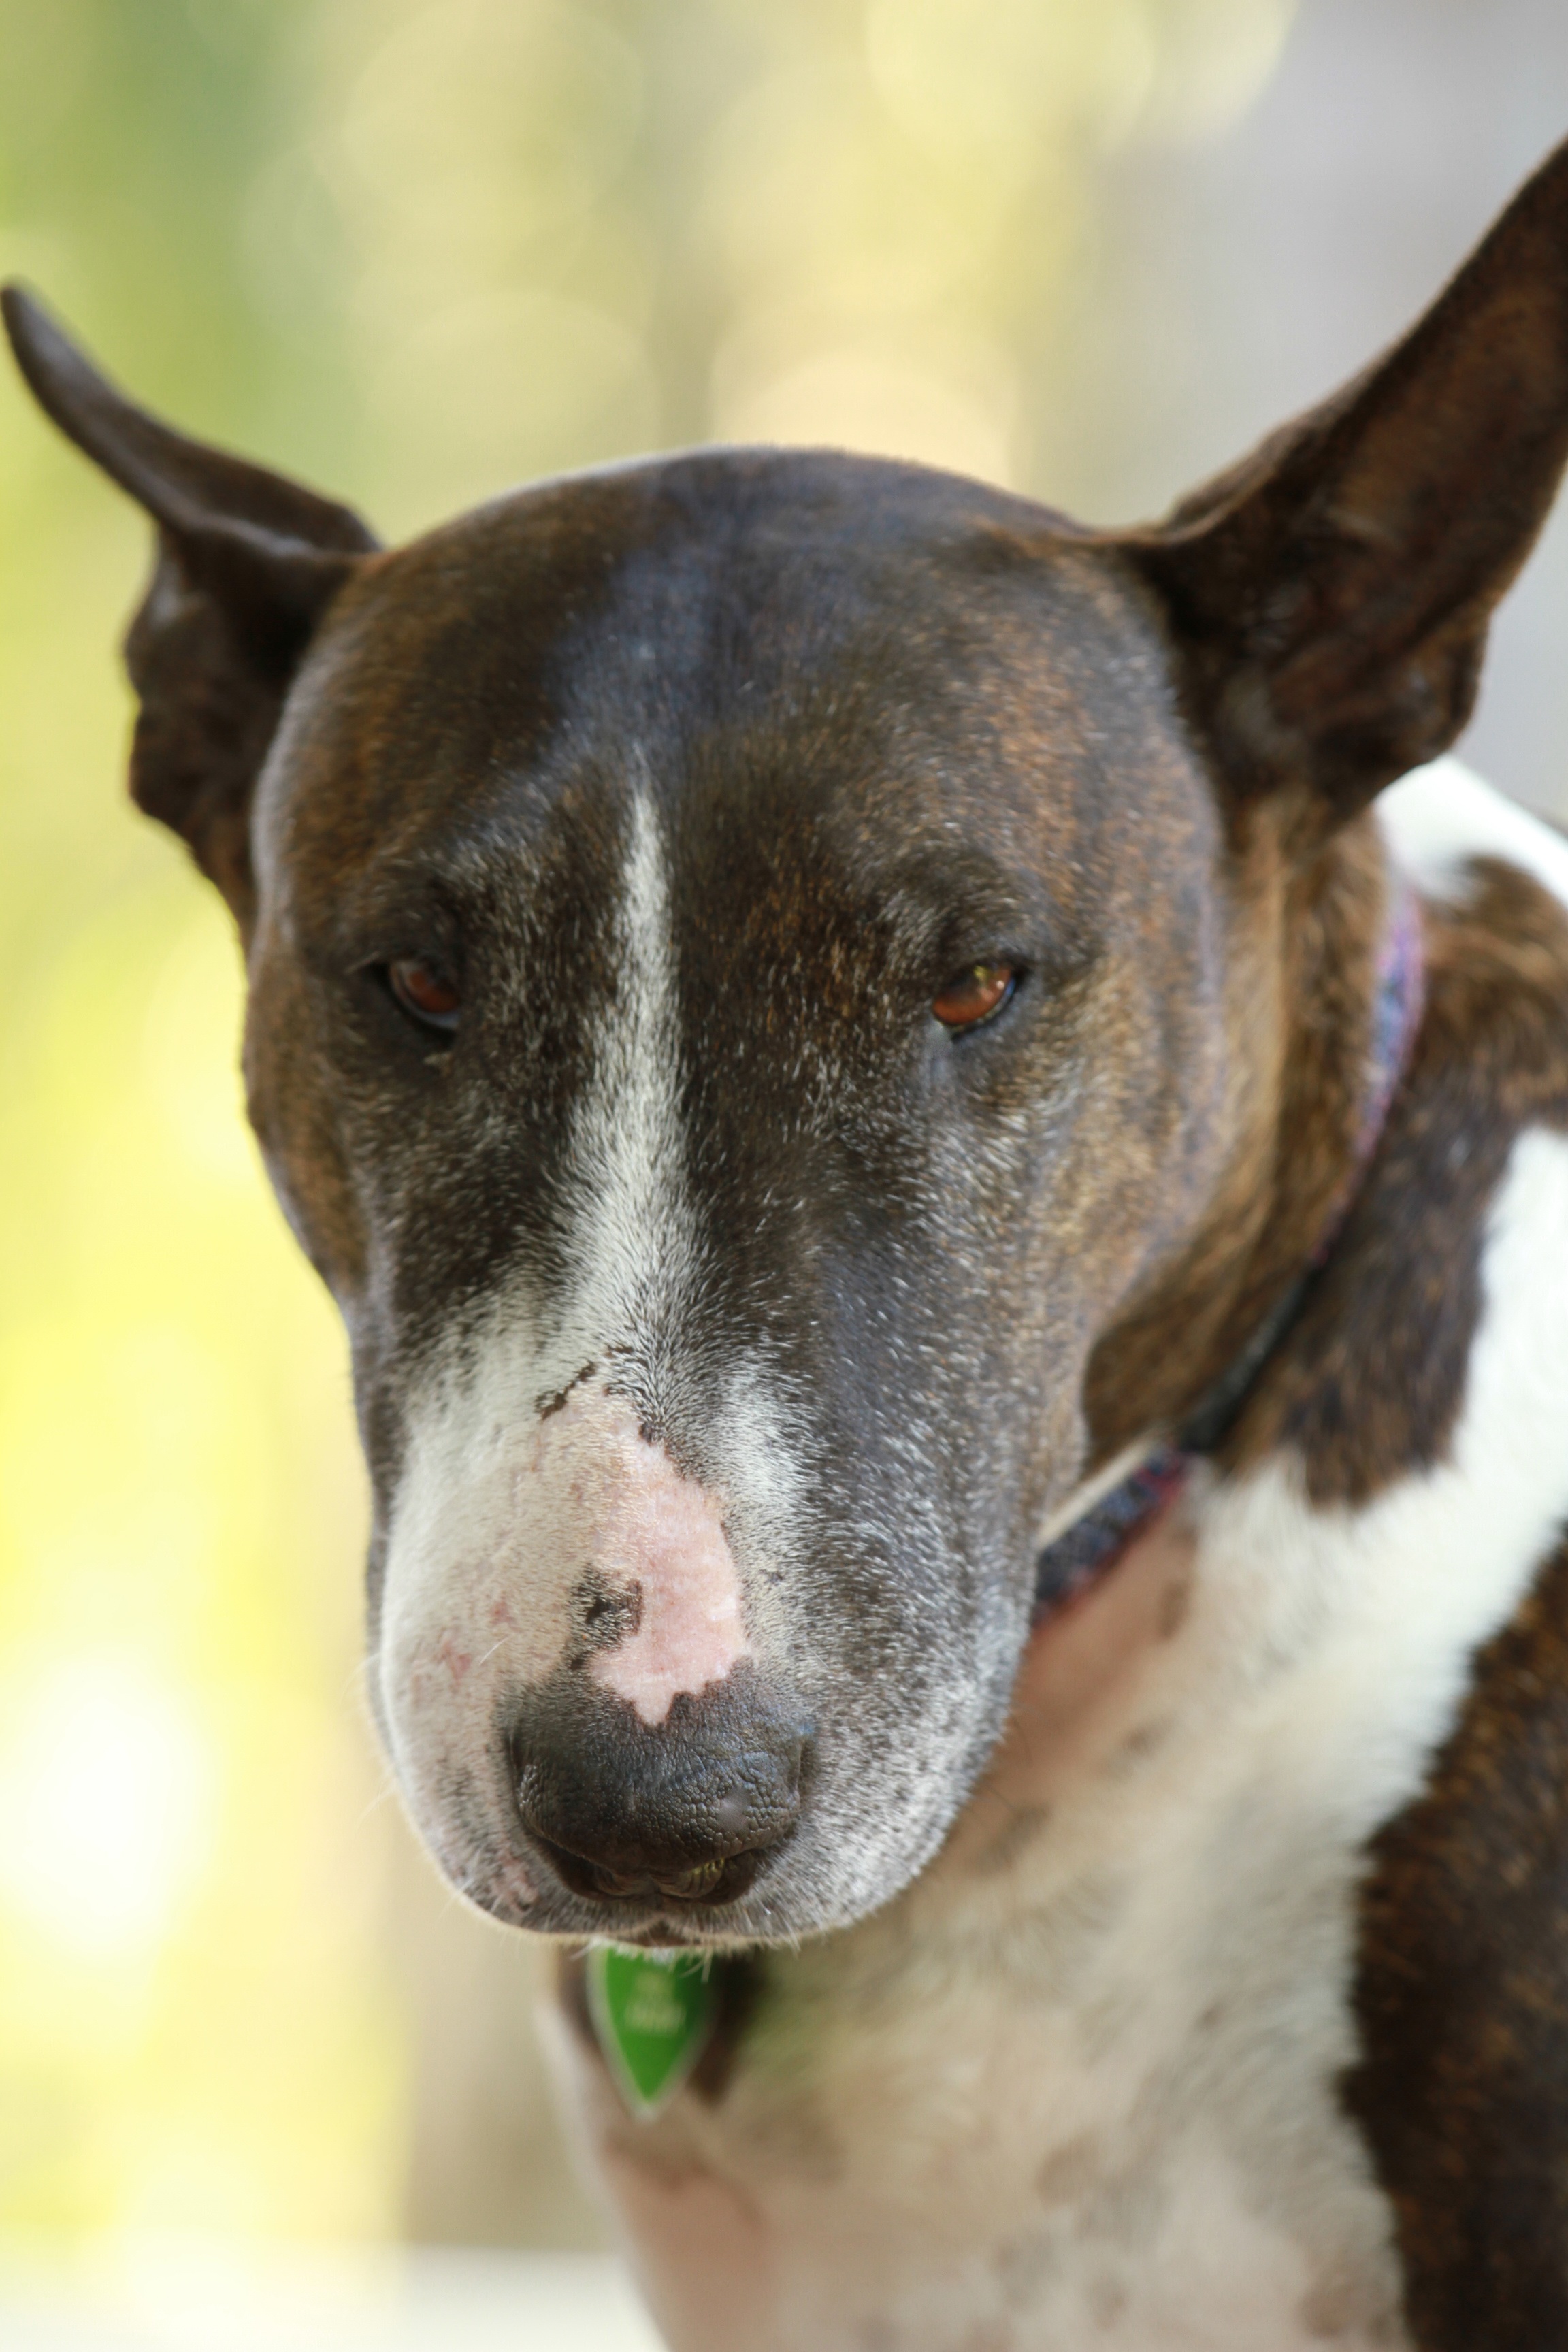
white, dog, animal, cute, canine, pet, fur, portrait, brown, mammal, bulldog, bull, nose, eye, ears, head, vertebrate, domestic, english, dog breed, terrier, breed, doggy, purebred, pedigree, cute animals, bully, brindle, bull terrier, bullterrier, dog like mammal, carnivoran, american pit bull terrier, bull terrier miniature